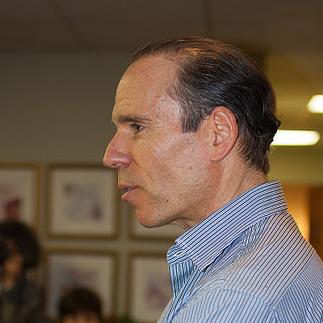
Age: 57